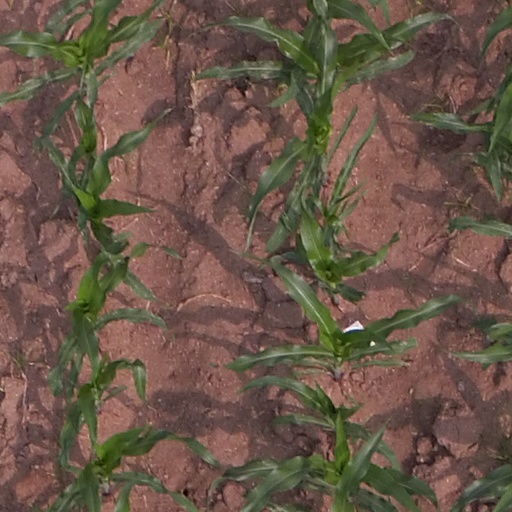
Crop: maize; corn